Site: saxony
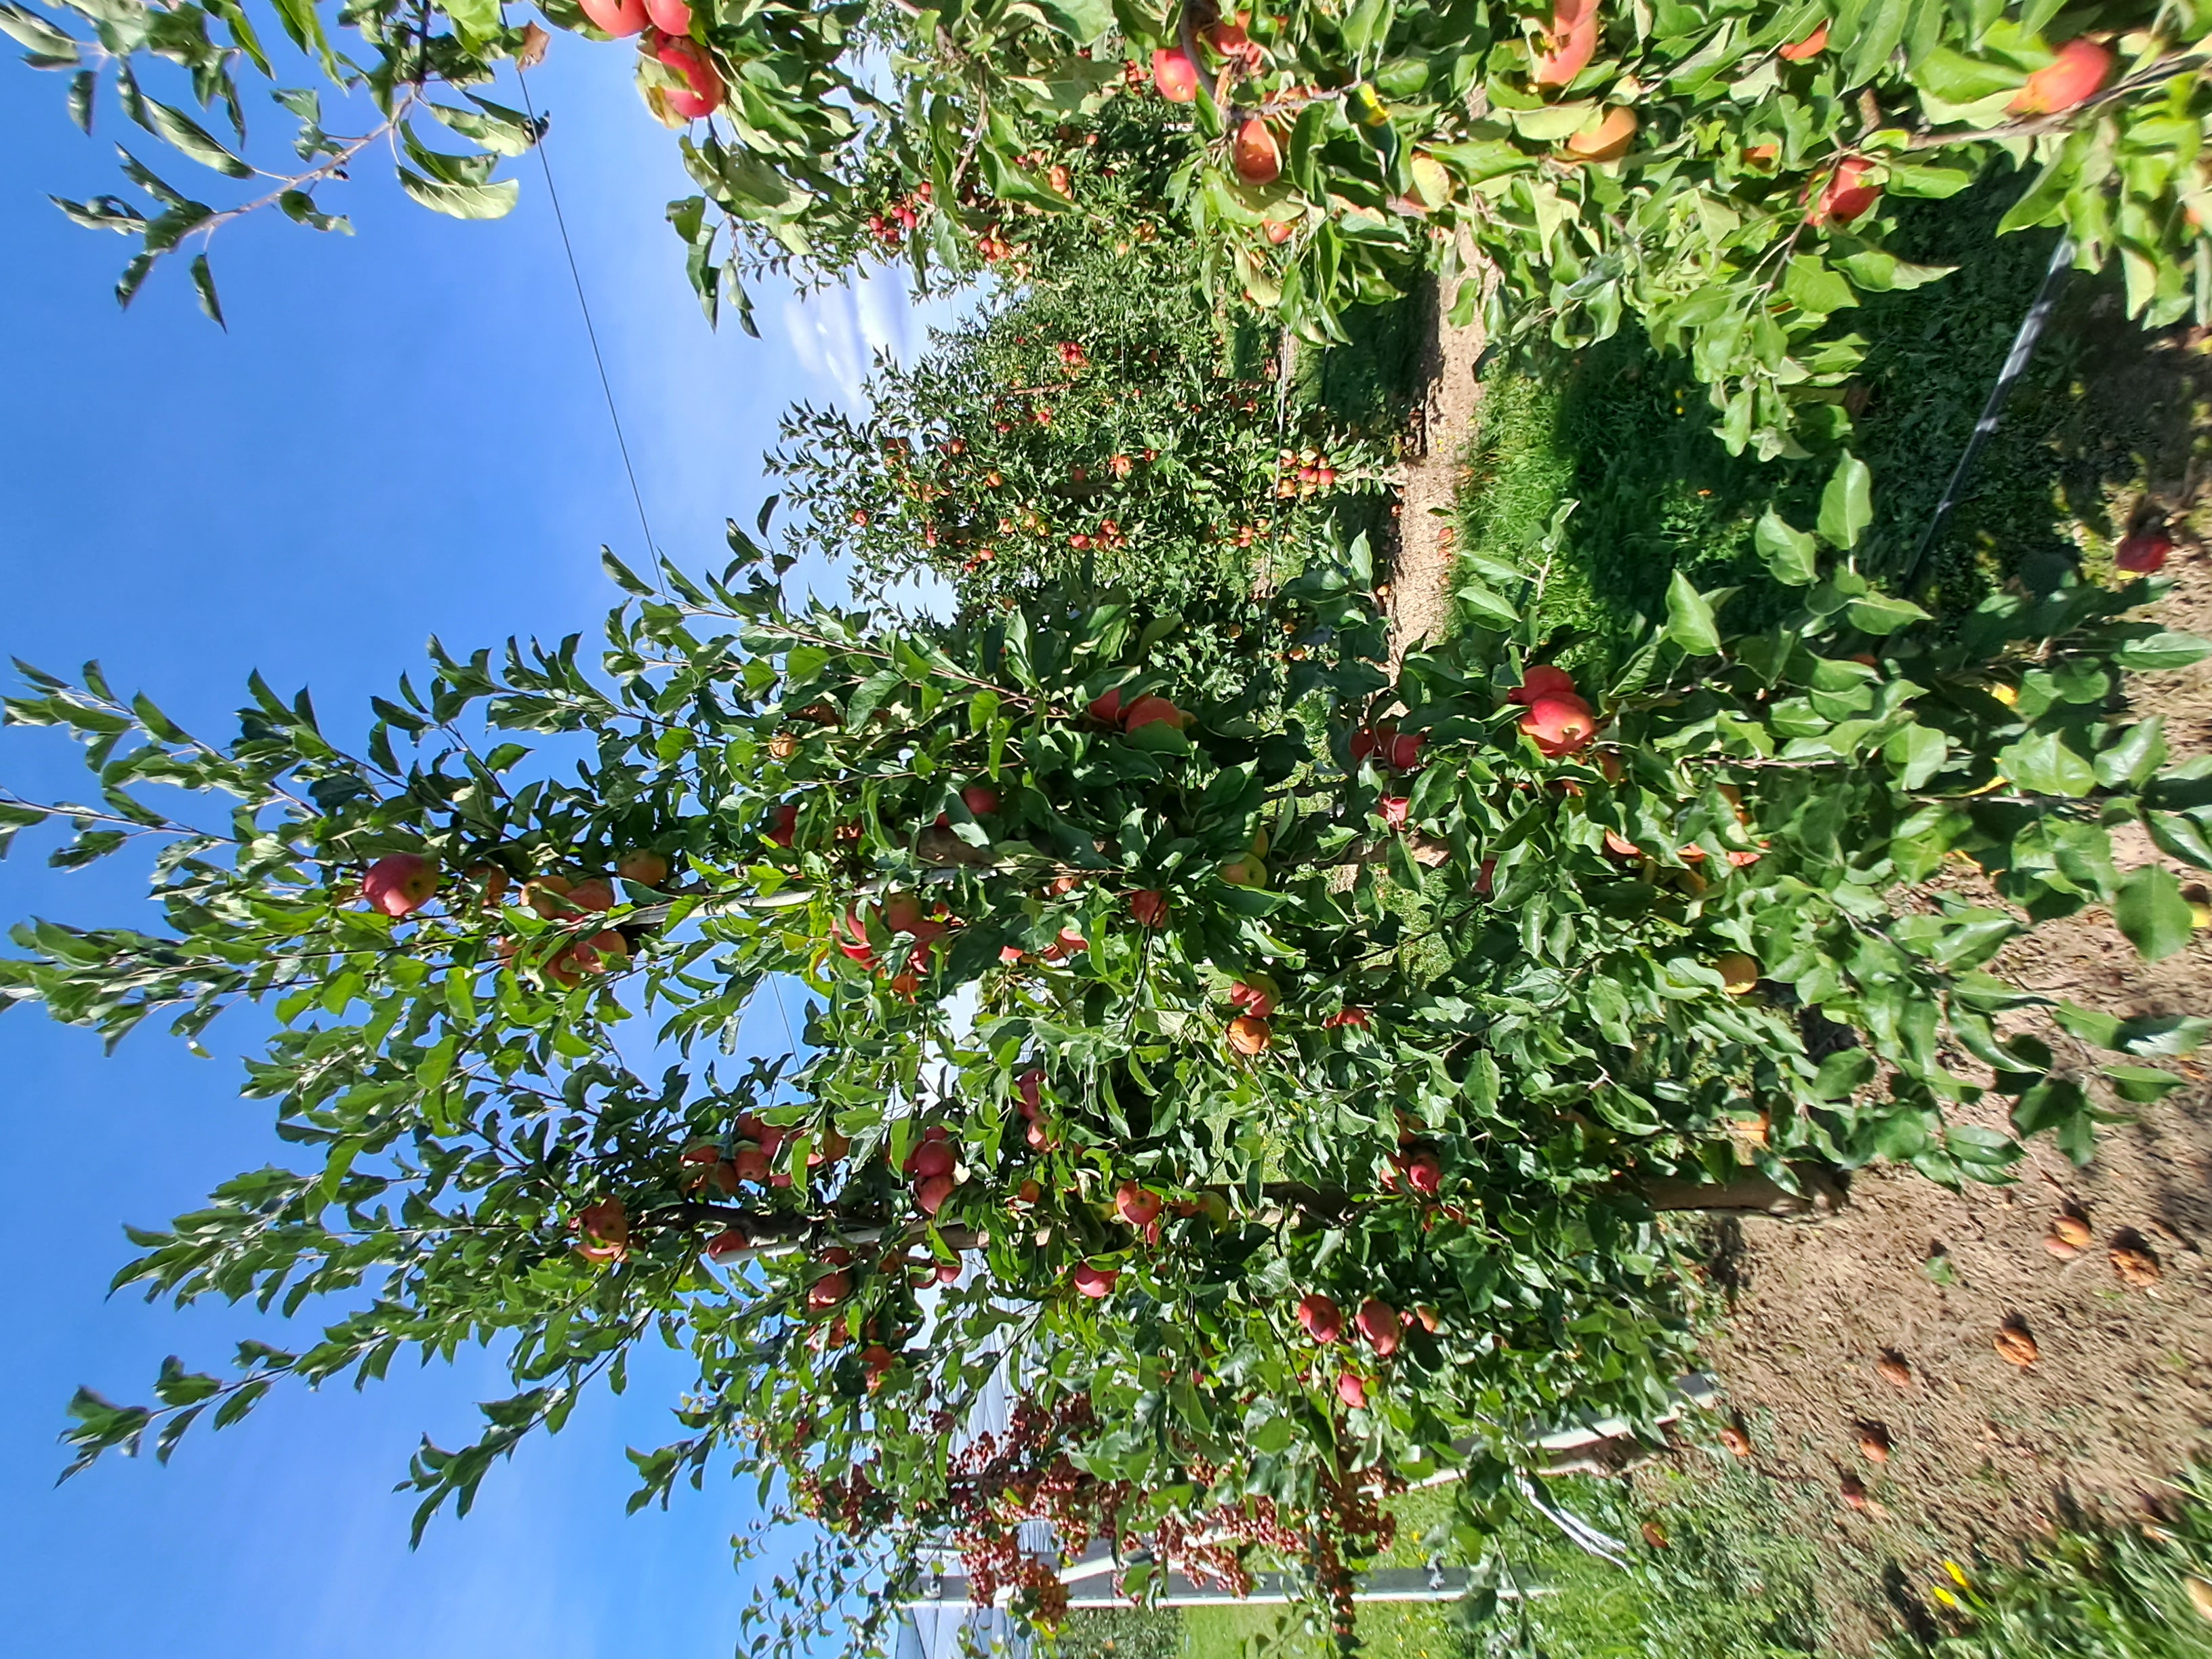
Growth stage (BBCH 87): Maturity of fruit and seed